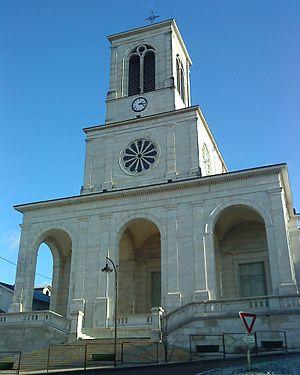
Eglise Saint Léger d'Oyonnax
Oyonnax est une commune française située dans le département de l'Ain, en région Auvergne-Rhône-Alpes. Ses habitants sont les Oyonnaxiens et les Oyonnaxiennes. C'est la deuxième commune la plus peuplée du département.